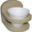
Label: cup